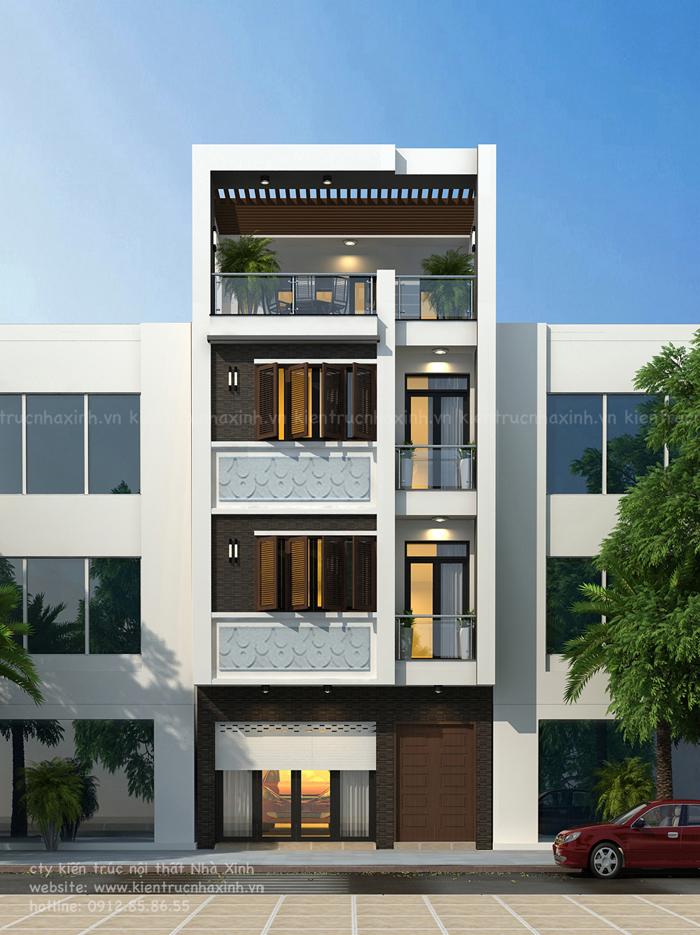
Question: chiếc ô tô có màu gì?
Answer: màu đỏ